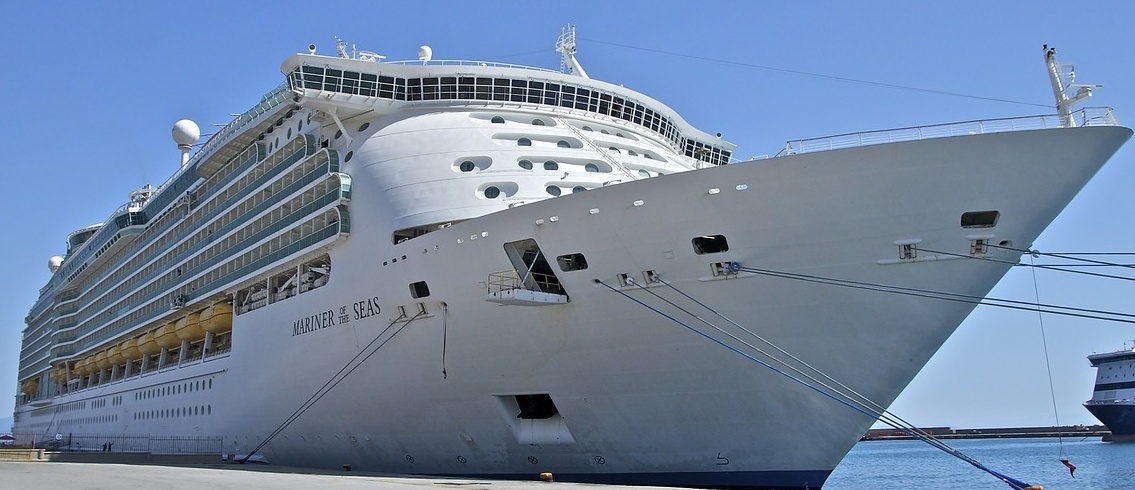
Vehicle type: Ships